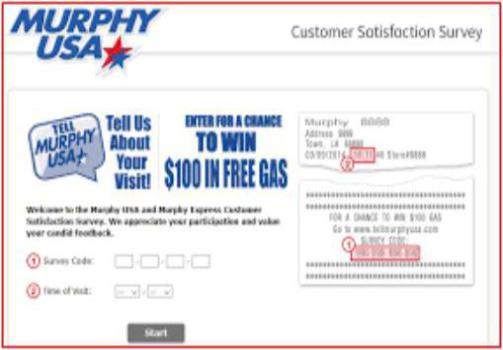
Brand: murphyusa
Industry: Others